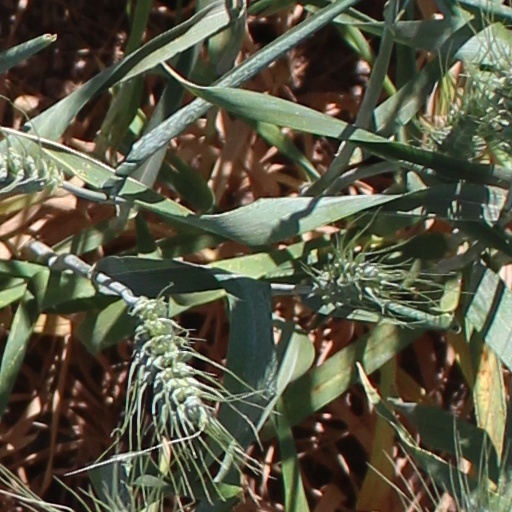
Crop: wheat